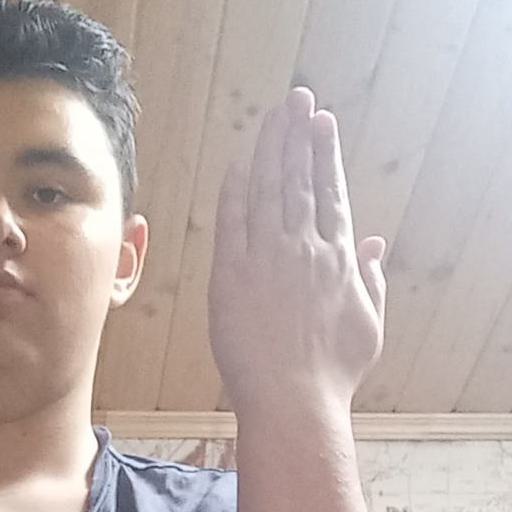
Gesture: stop_inverted